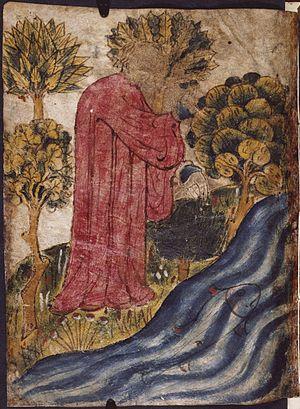
Pearl est un poème allitératif en moyen anglais écrit à la fin du XIVᵉ siècle. Son auteur, surnommé le « Pearl Poet », est inconnu, mais on considère généralement, d'après son style et le dialecte qu'il emploie, qu'il est également l'auteur des poèmes Sire Gauvain et le chevalier vert, Patience et Cleanness.